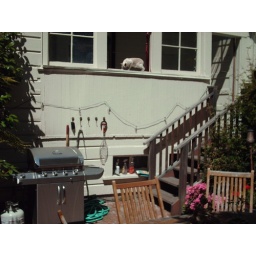
Backyard with grill and my cat in the window